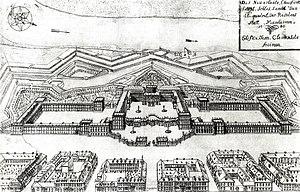
Mannheim [ˈmanˌhaɪ̯m] est une ville industrielle du Land du Bade-Wurtemberg, dans le Sud-Ouest de l'Allemagne. Elle est une ville-arrondissement de l'aire urbaine Rhin-Neckar.